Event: Nepal Earthquake
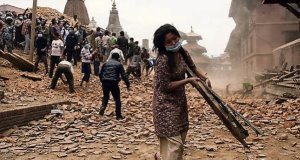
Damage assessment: damage